Society of the Four Arts

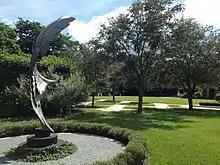
Sculpture garden, in 2013

Adjacent to the botanical gardens is the Philip Hulitar Sculpture Garden, which serves as an outdoor museum, urban park, and botanical garden for the town of Palm Beach. Sculptures are curated by The Society of the Four Arts, advised by its Art Acquisition Committee.